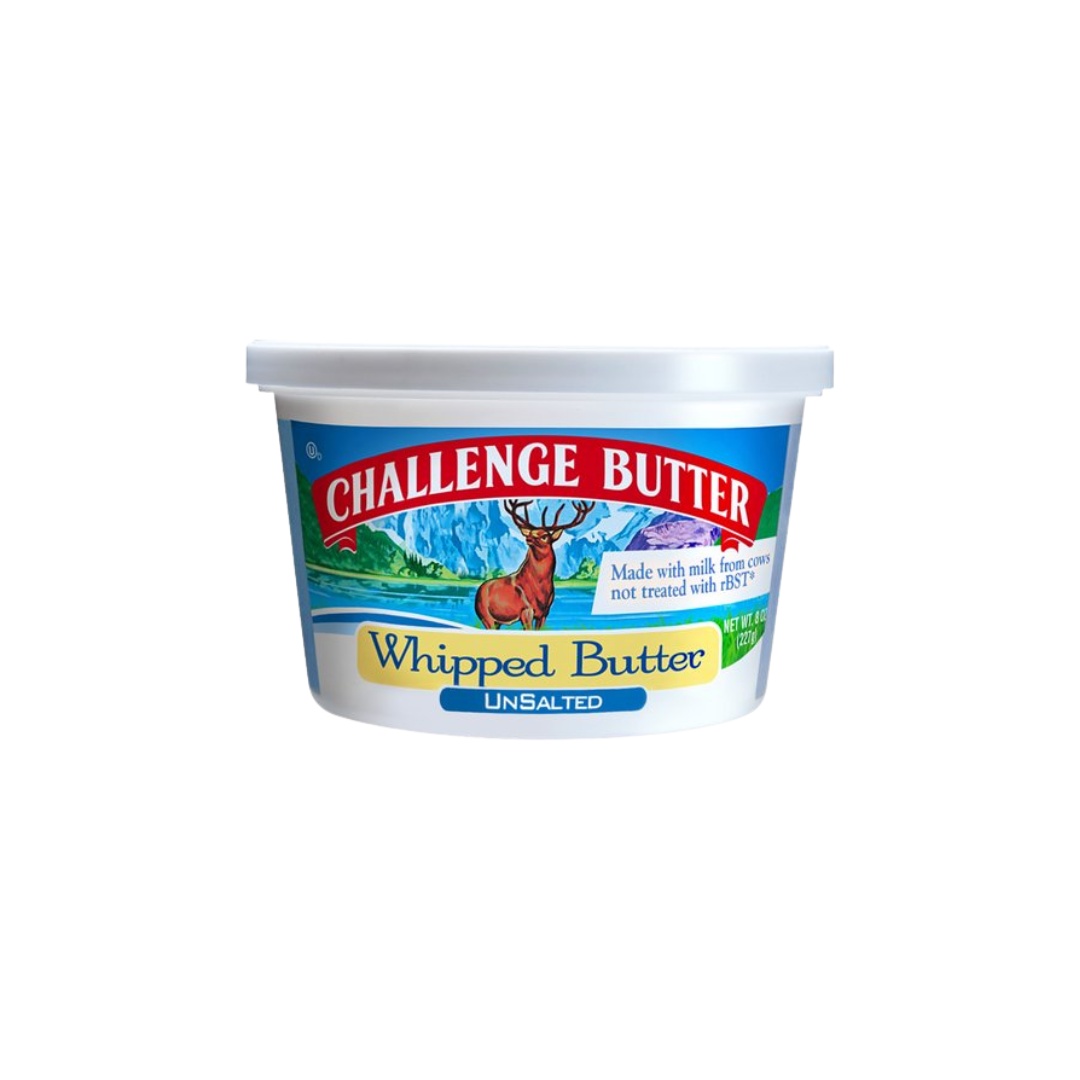
Challenge  Whipped Butter Cups  1000ct
Brand: James Farm
Category: Food, Beverages & Tobacco > Food Items > Dairy Products > Butter & Margarine > Whipped Butter